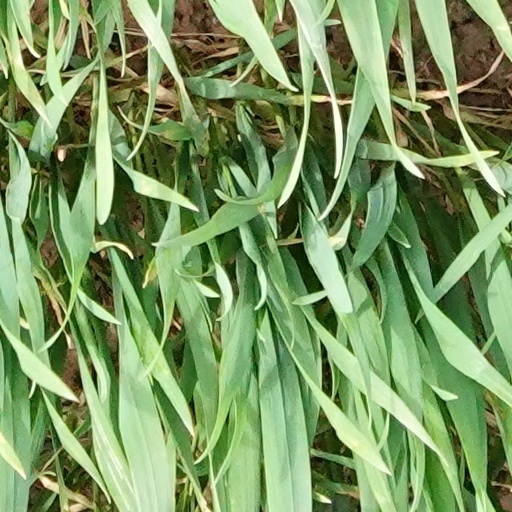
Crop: wheat